Second Townsville General Hospital

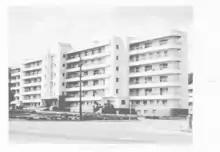
Second Townsville General Hospital, circa 1952

The Second Townsville General Hospital was designed by Donoghue and Fulton between 1935 and 1939 but construction was delayed due to the outbreak of World War II. On 11 November 1945, the foundation stone was laid by the Queensland Treasurer, Ned Hanlon. On 21 April 1951 he officially opened the hospital in his role as Queensland Premier. The new hospital was to be the largest facility of its type in Australia outside a capital city and had been built at a cost of approximately £500,000 for building and equipment. It opened with approximately 270 beds. Dr Kiernan Dorney was the medical superintendent and the hospital claimed to have the largest staff of specialists outside Brisbane.